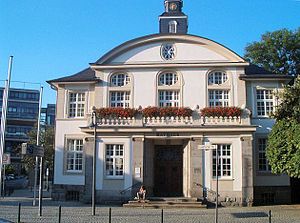
Hennef
Rådhus
Hennef er by i delstaten Nordrhein-Westfalen i det vestlige Tyskland, på den anden siden af floden Rhinen 14 km øst for Bonn. Hennef er næsten vokset sammen med byerne Sankt Augustin og Siegburg, og ligger ved floden Sieg, øst for Siegburg.